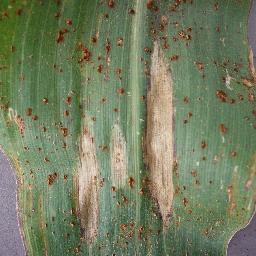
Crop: corn
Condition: (maize)_northern_blight